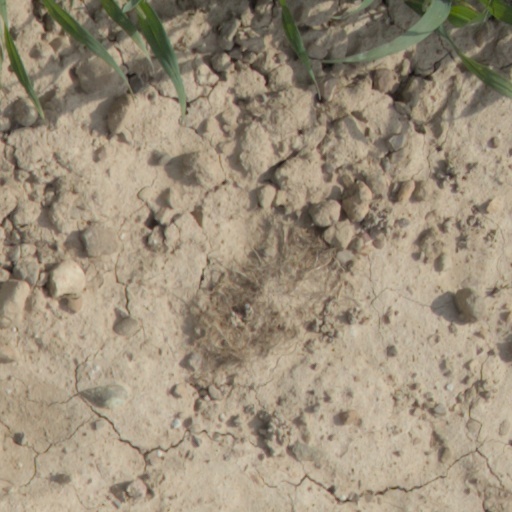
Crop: wheat